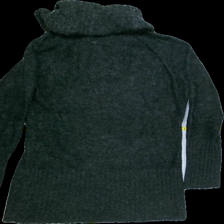
View: back
Type: Sweater
Category: Ladies
Brand: Not in the list
Brand text on label: VERO MODA
Colors: Grey
Material: 100%acrylic
Cut: Regular, Turtle neck
Size: L
Season: Winter
Stains: Major
Smell: Major
Price range: <50
Recommended usage: Export